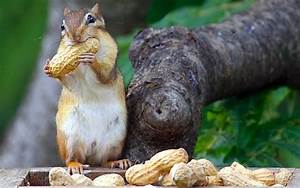
Label: squirrel